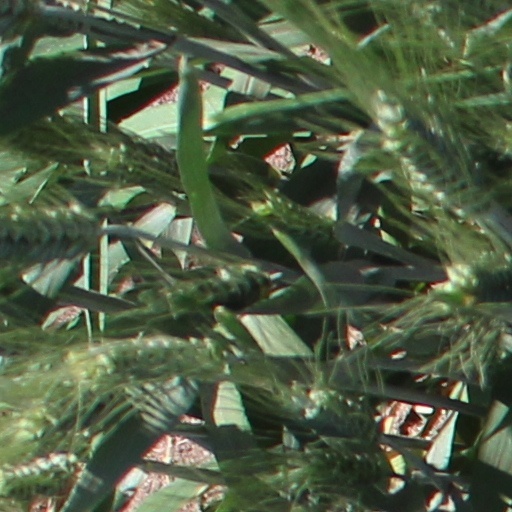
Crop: wheat